Student Christian Movement of the Philippines

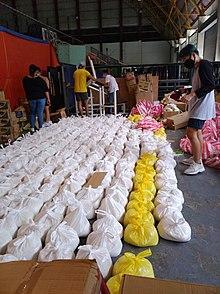
Relief work by national democratic organizations, December 2020.

On human rights, the group criticized the president for his refusal to make the Philippines rejoin the ICC. They said, "Marcos is a coward for not having the conviction to hold former President [Rodrigo] Duterte accountable for the bloody and useless war on drugs and counter-insurgency policies”. Citing red-tagging and harassment, the group said that there is no 'breath of fresh air' as human rights abuses continue to 'bleed' into the current administration of Marcos, Jr. They also hit Department of Justice Secretary Jesus Crispin Remulla for charges against the Rural Missionaries of the Philippines, saying that DOJ and Remulla act as 'Pilate's court'. The group issued a reminder that it was Remulla who baselessly red-tagged the attendees of the rally of former Presidential candidate and Vice President Leni Robredo as sent and trained by the National Democratic Front.